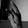
ASL letter: K